Bridgeport, Chicago

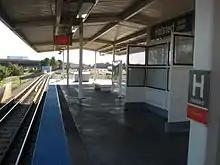
View from southwest of the Orange Line's Halsted Station platform.

Due to its position on the canal, Bridgeport became a major industrial center in Chicago at the beginning of the twentieth century. A July 2016 analysis by the University of Illinois at Chicago showed there are approximately 5,200 jobs within the community area. Manufacturing remains the top employing industry sector with 31.5% of those who work in Bridgeport holding such jobs. Manufacturing is followed by accommodation and food service (10.6%), retail trade (9.2%), finance (8.7%) and wholesale trade (8.1%). 39% of people who work in the Bridgeport community area reside outside of Chicago. The top 5 employing industry sectors of community residents are accommodation and food service (15.3%), healthcare (11.5%), professional (8.5%), education (8.4%), and retail trade (7.9%).